Joseph Pinetti

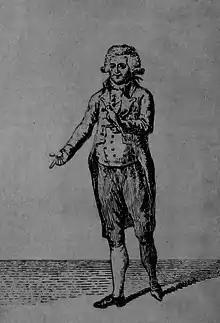
Pinetti

Professor Pinetti performed frequently in his theatre des Menus Plaisirs du Roi, in the suburbs of Paris. His stage setting was glorious while at the same time being straightforward. He had silk curtains around the stage, tables painted gold, and two crystal chandeliers hanging from above. In France, critics said that Pinetti's opening night audience was large. They went on to talk about the twenty-three experiments the Professor demonstrated. Even though he only knew a few words in French, he had no problem charming the distinguished audience. He soon became the talk of Paris. So much so that the King commanded him to do a private performance for him.